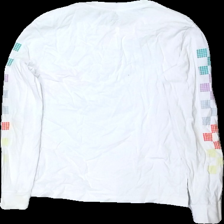
View: back
Type: Top
Category: Ladies
Brand: Not in the list
Brand text on label: vans
Colors: White, Green, Purple, Grey, Red, Yellow
Material: 100% bomull
Pattern: Other
Cut: C-collar
Size: S
Season: All
Stains: Minor
Damage: smuts fläckar på ärmsluten
Damage location: middle right
Damage 2: smuts fläckar på ärmsluten
Damage 2 location: middle left
Damage 3: svett fläckar runt krage
Damage 3 location: top center
Price range: <50
Recommended usage: Export
Description: långärmad tröja med tryck